Ronquillo: Tubong Cavite, Laking Tondo

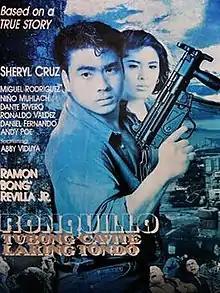
Theatrical poster

Ronquillo: Tubong Cavite, Laking Tondo (English: "Ronquillo: Cavite Native, Raised in Tondo") is a 1993 Filipino action film directed by Joey del Rosario from a researched story and screenplay by Jojo Lapus. Starring Ramon "Bong" Revilla, Jr., Sheryl Cruz, and Miguel Rodriguez, the film revolves around Adan Ronquillo, a thug born in Cavite and raised in Tondo, vows to take revenge against the killer of his parents after he witnessed their deaths. It also stars Ronaldo Valdez, Dante Rivero, Daniel Fernando, King Gutierrez, and Niño Muhlach.